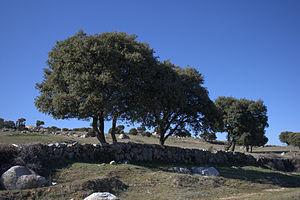
Guérande est une commune de l'ouest de la France, située dans le département de la Loire-Atlantique en Bretagne historique et appartenant à la région des Pays de la Loire. Sa partie urbaine occupe le sommet d'un coteau qui domine un territoire presque entièrement entouré d'eau, salée ou douce, dénommé presqu'île guérandaise. L'histoire de la commune elle-même est fortement marquée par la présence de marais salants qui ont fait sa richesse.
Batz-sur-Mer est une commune de l'Ouest de la France dans le département de la Loire-Atlantique, en région Pays de la Loire.